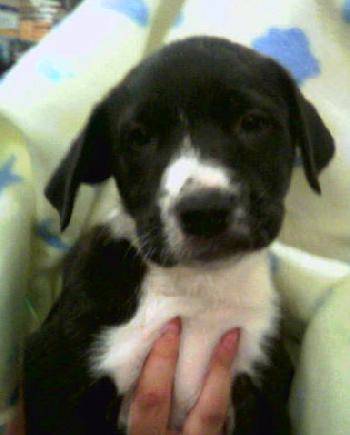
Label: dog